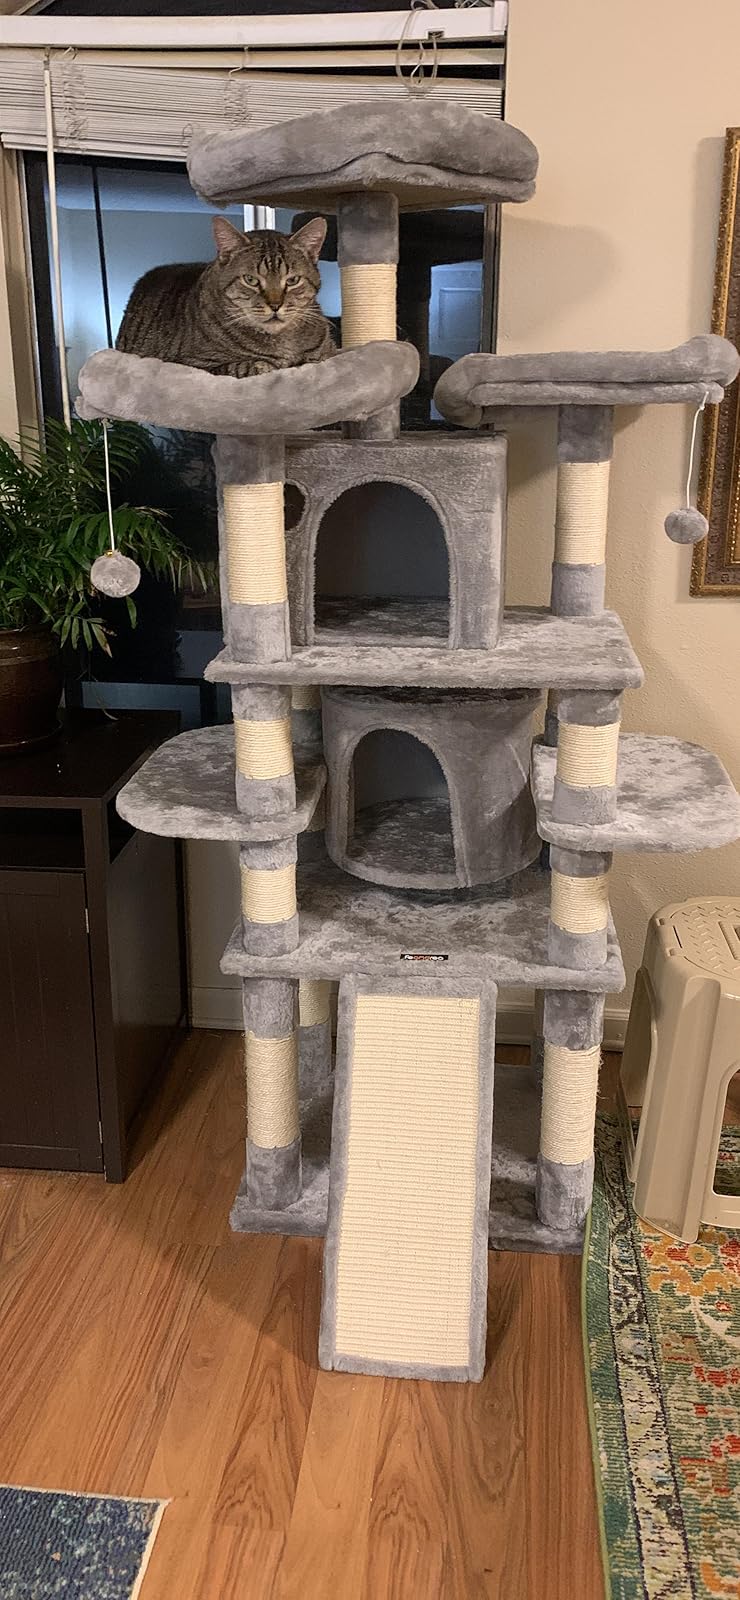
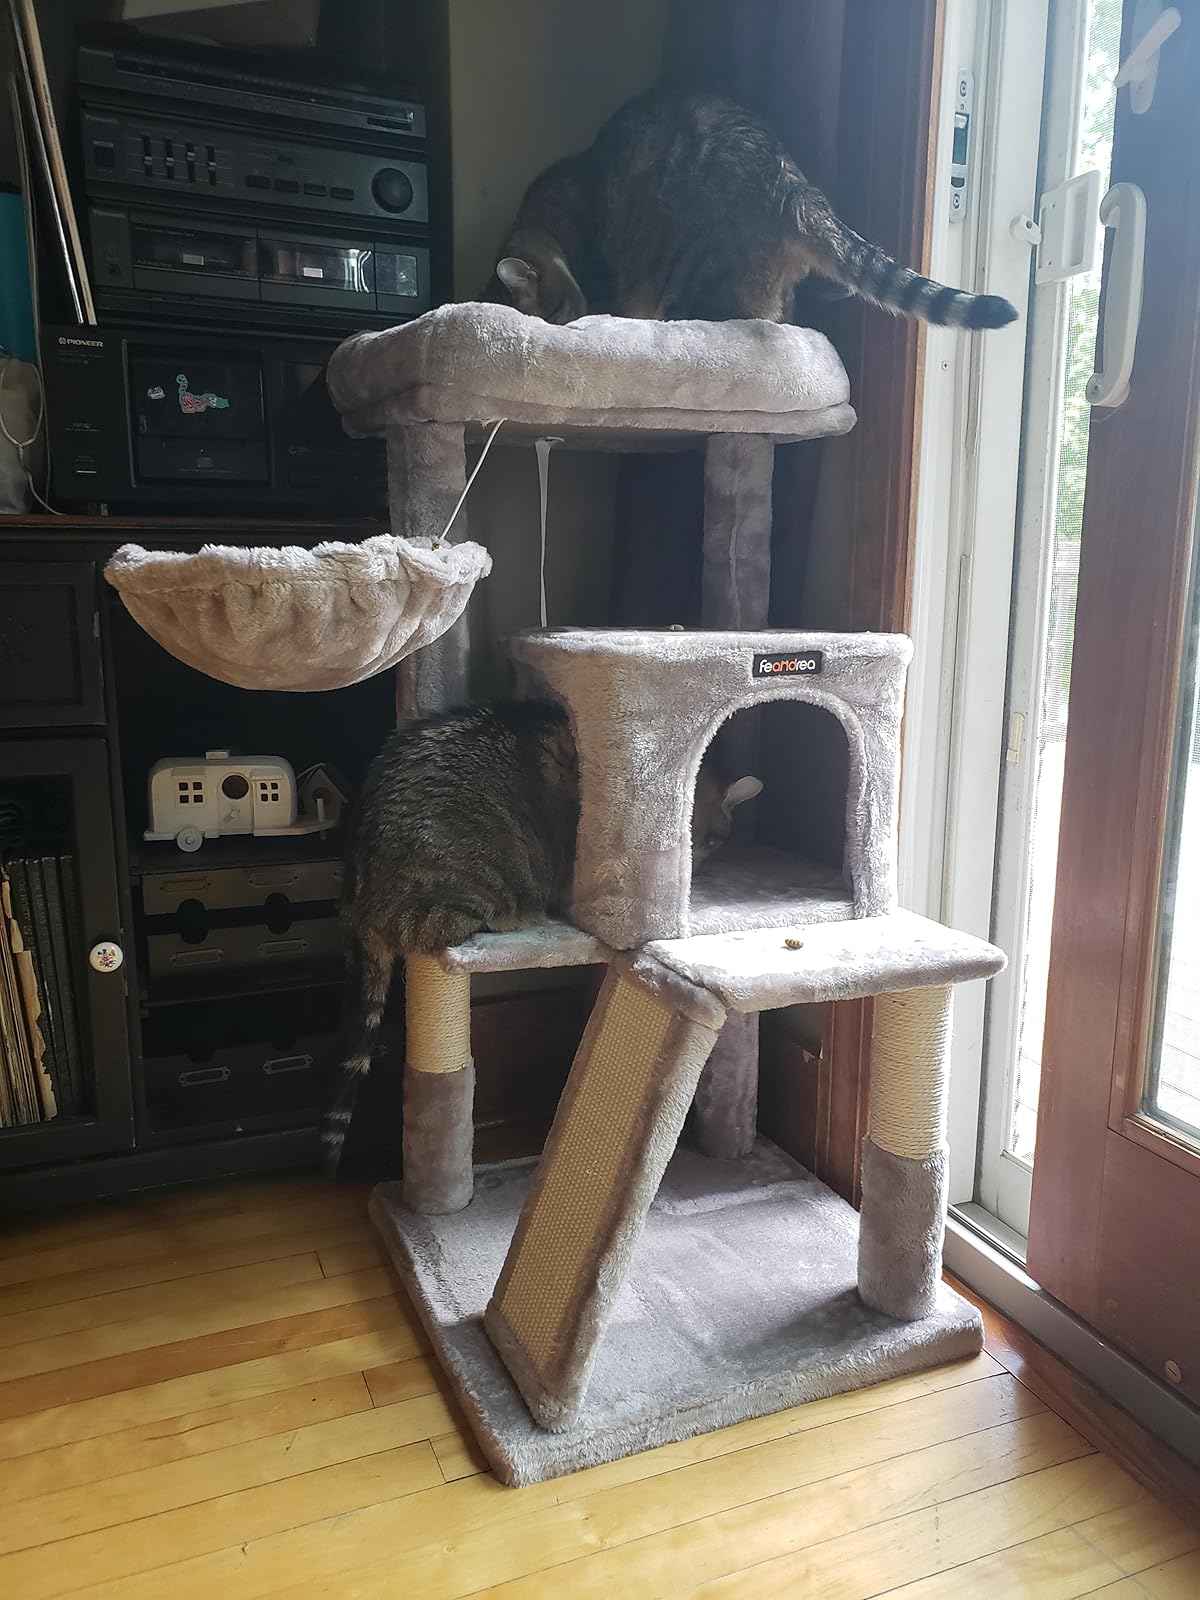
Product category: items_cat tree
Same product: no